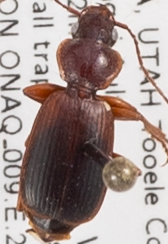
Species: Cymindis planipennis
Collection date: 2018-09-25
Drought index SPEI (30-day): -2.09
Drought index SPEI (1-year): -2.09
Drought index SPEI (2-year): -0.926